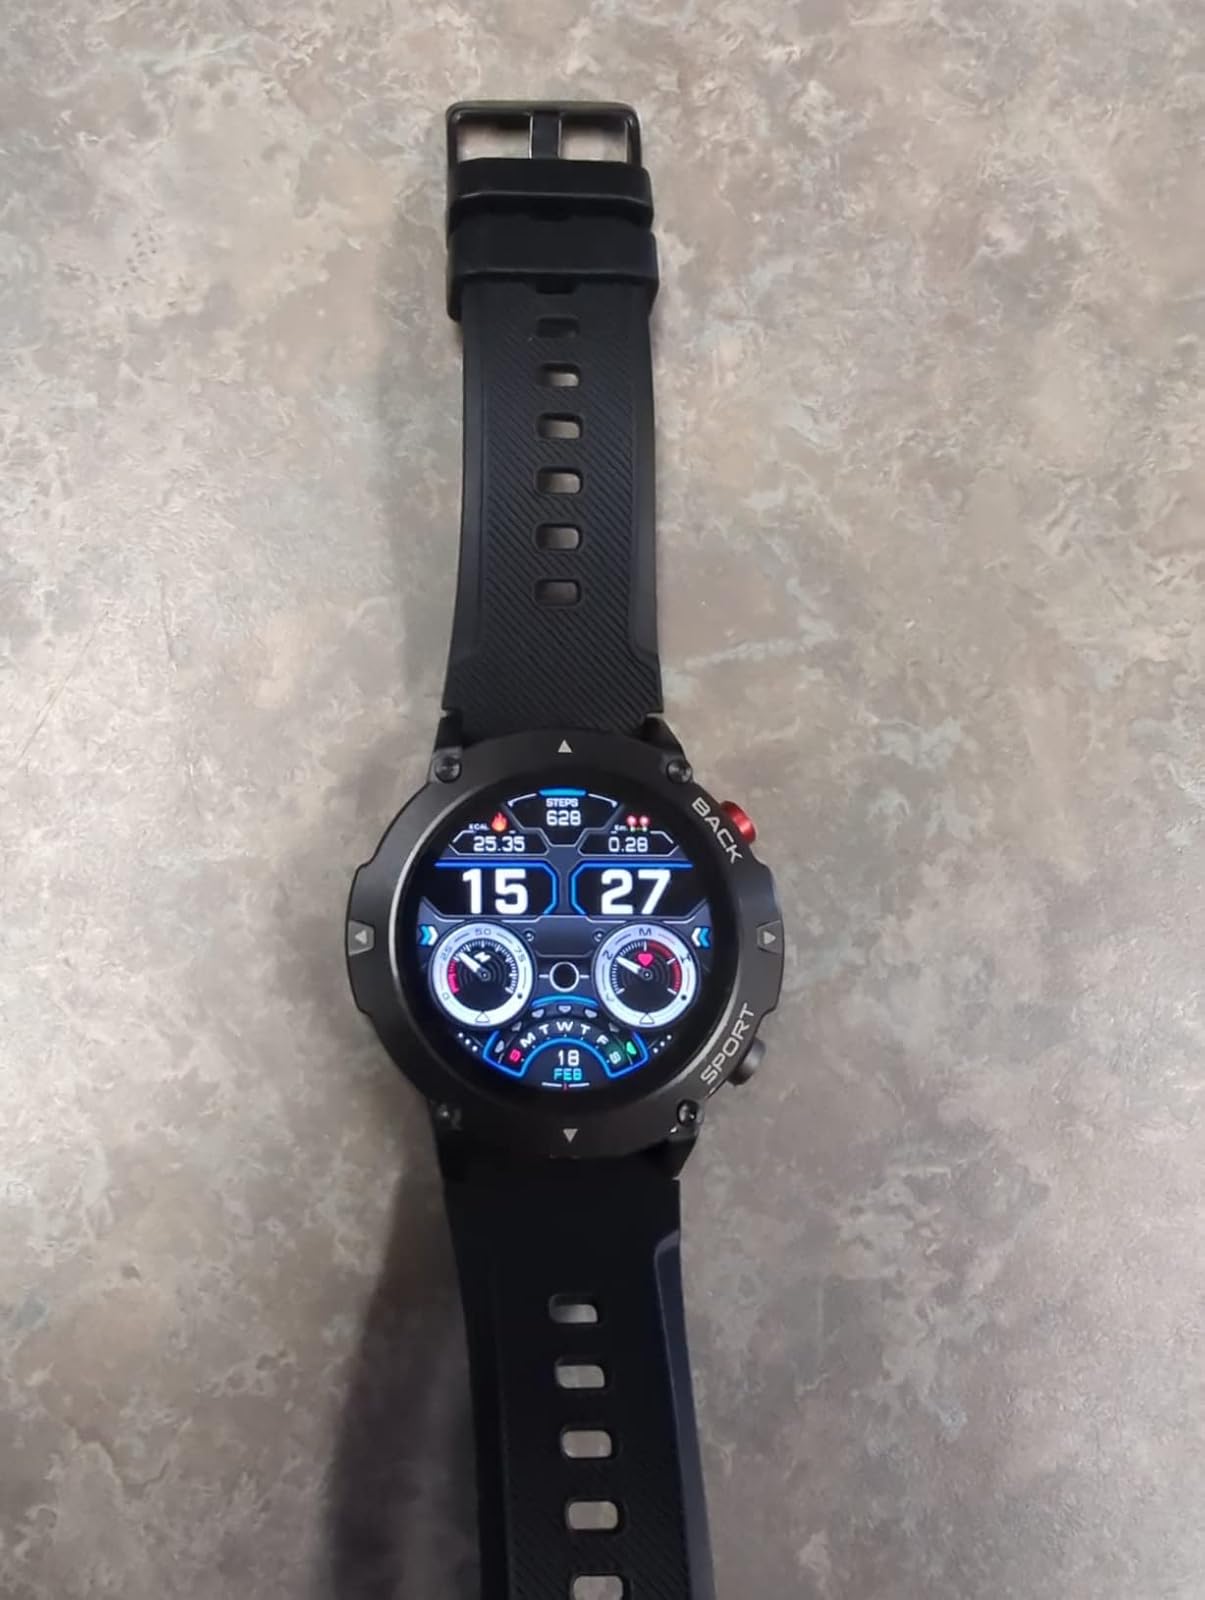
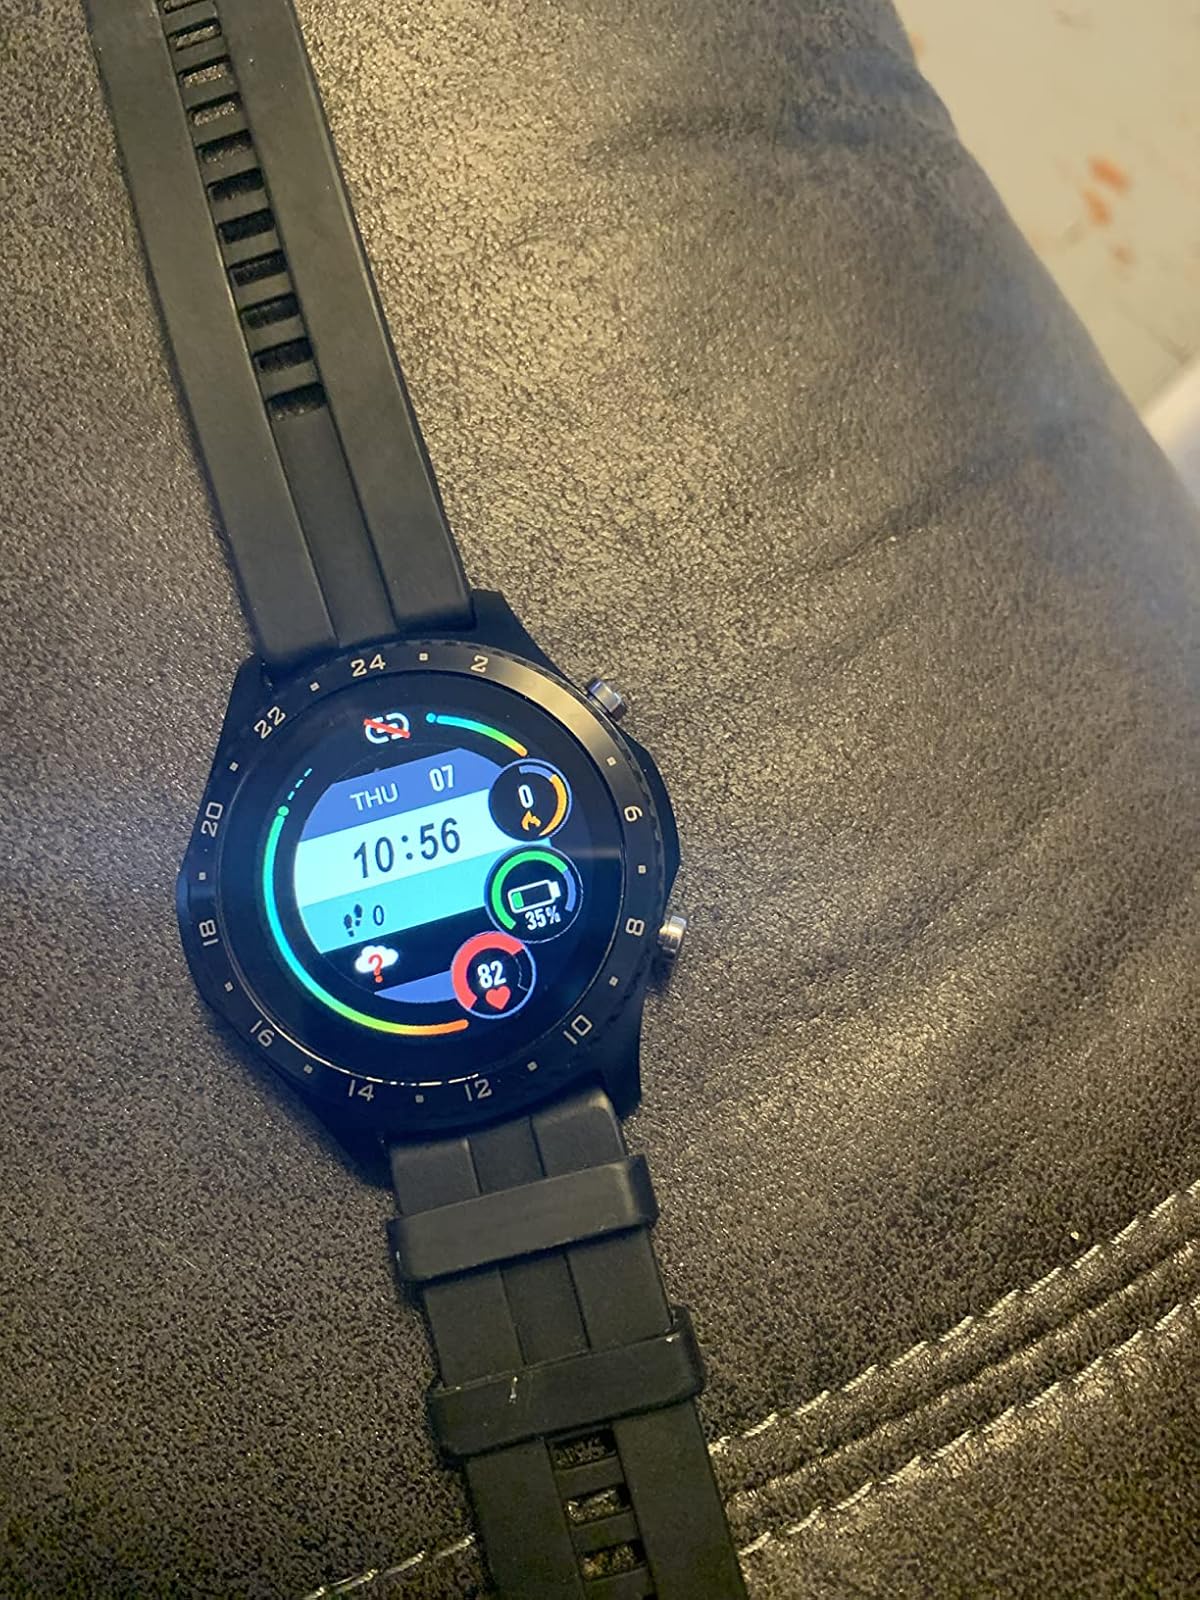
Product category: smartwatch
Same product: no